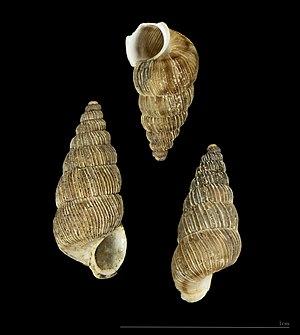
Cochlostoma est un genre de mollusques gastéropodes terrestres, de la famille des Megalomastomatidae et de la sous-famille des Cochlostomatinae.
Cyclophoroidea est une super-famille de mollusques gastéropodes terrestres.
Cochlostoma nouleti est une espèce de mollusques gastéropodes terrestres, de la famille des Diplommatinidae et de la sous-famille des Cochlostomatinae, et du genre Cochlostoma.